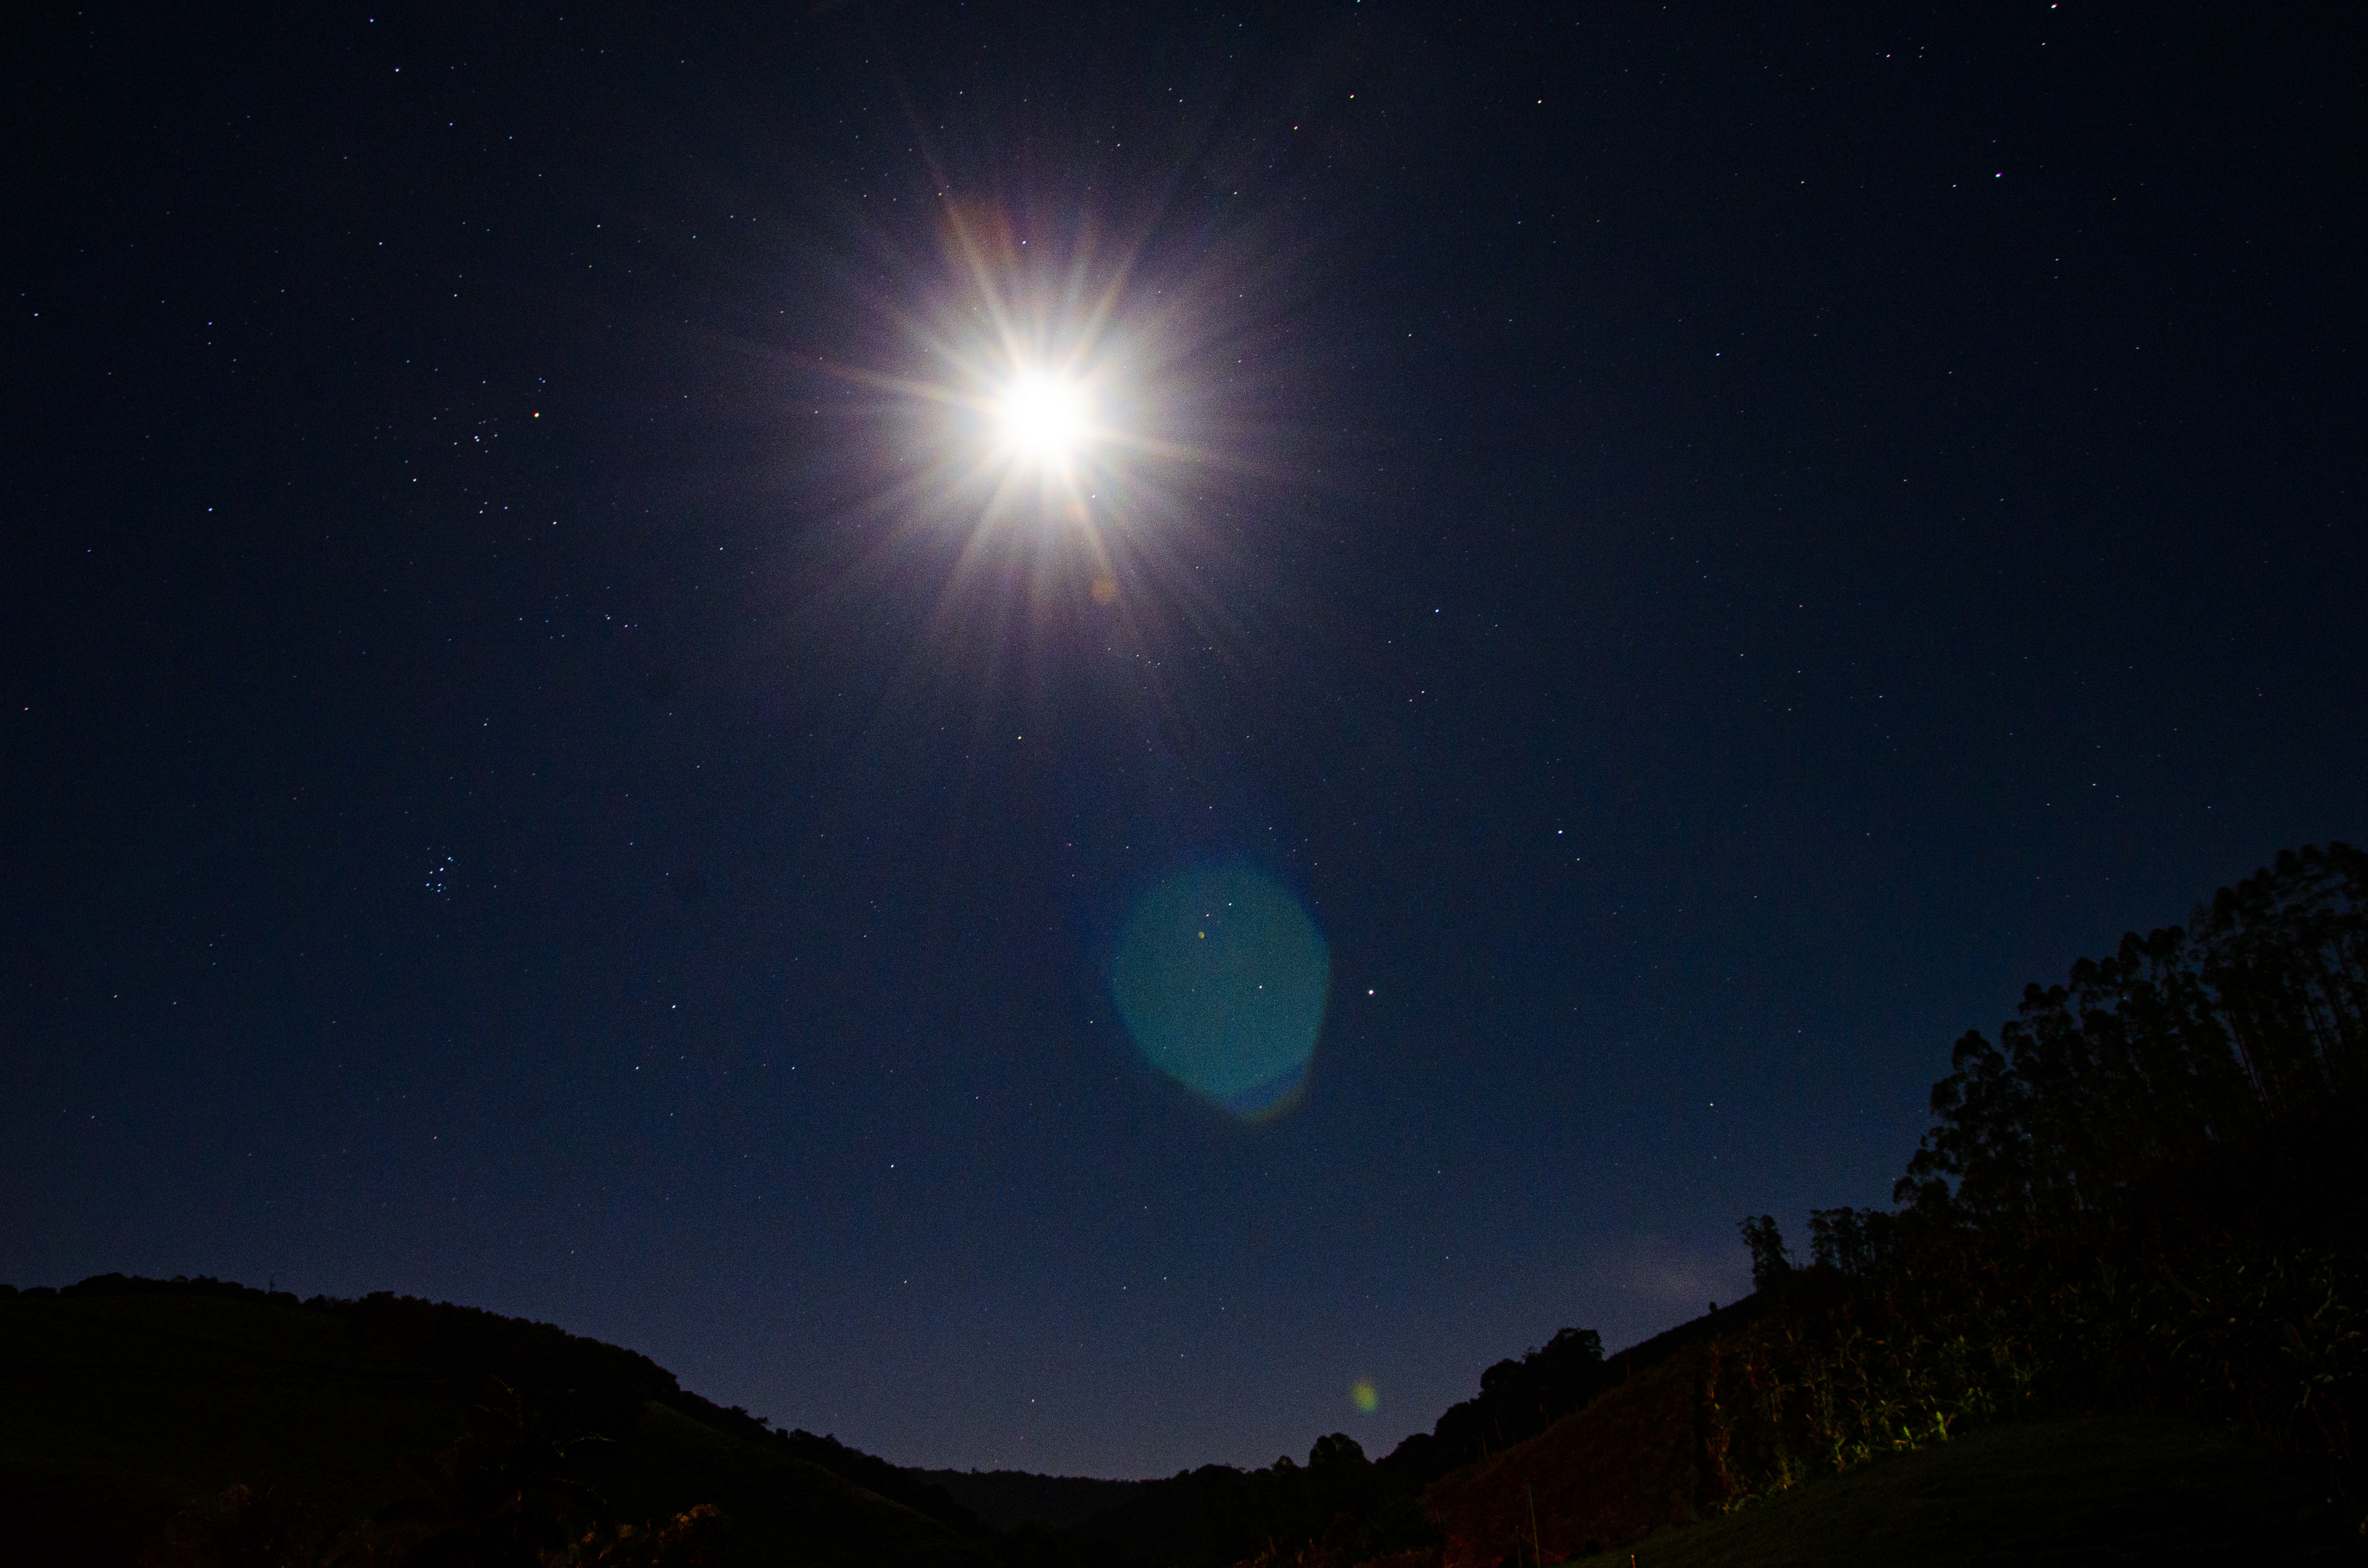
sky, star, atmosphere, cloud, plant, azure, world, tree, astronomical object, natural landscape, atmospheric phenomenon, horizon, landscape, lens flare, science, midnight, space, slope, grass, darkness, moon, moonlight, astronomy, event, electric blue, full moon, meteorological phenomenon, evening, celestial event, night, hill, sun, grassland, mountain, universe, planet, soil, road